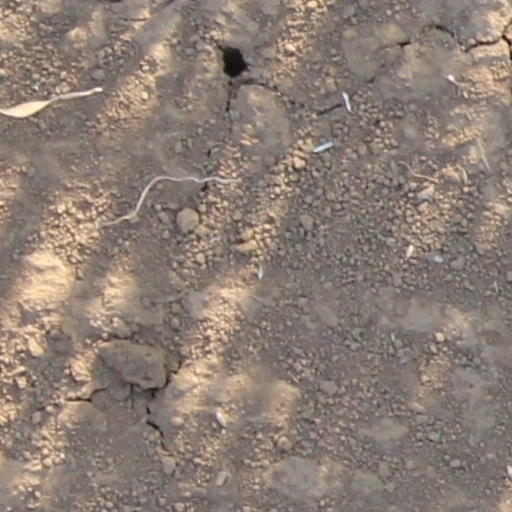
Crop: wheat